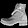
Label: Ankle boot